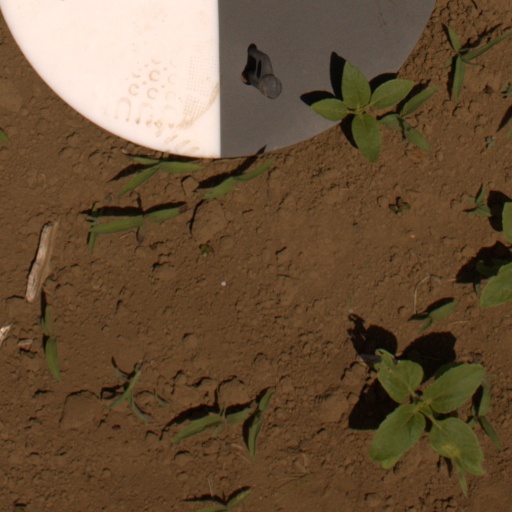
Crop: Jerusalem artichoke